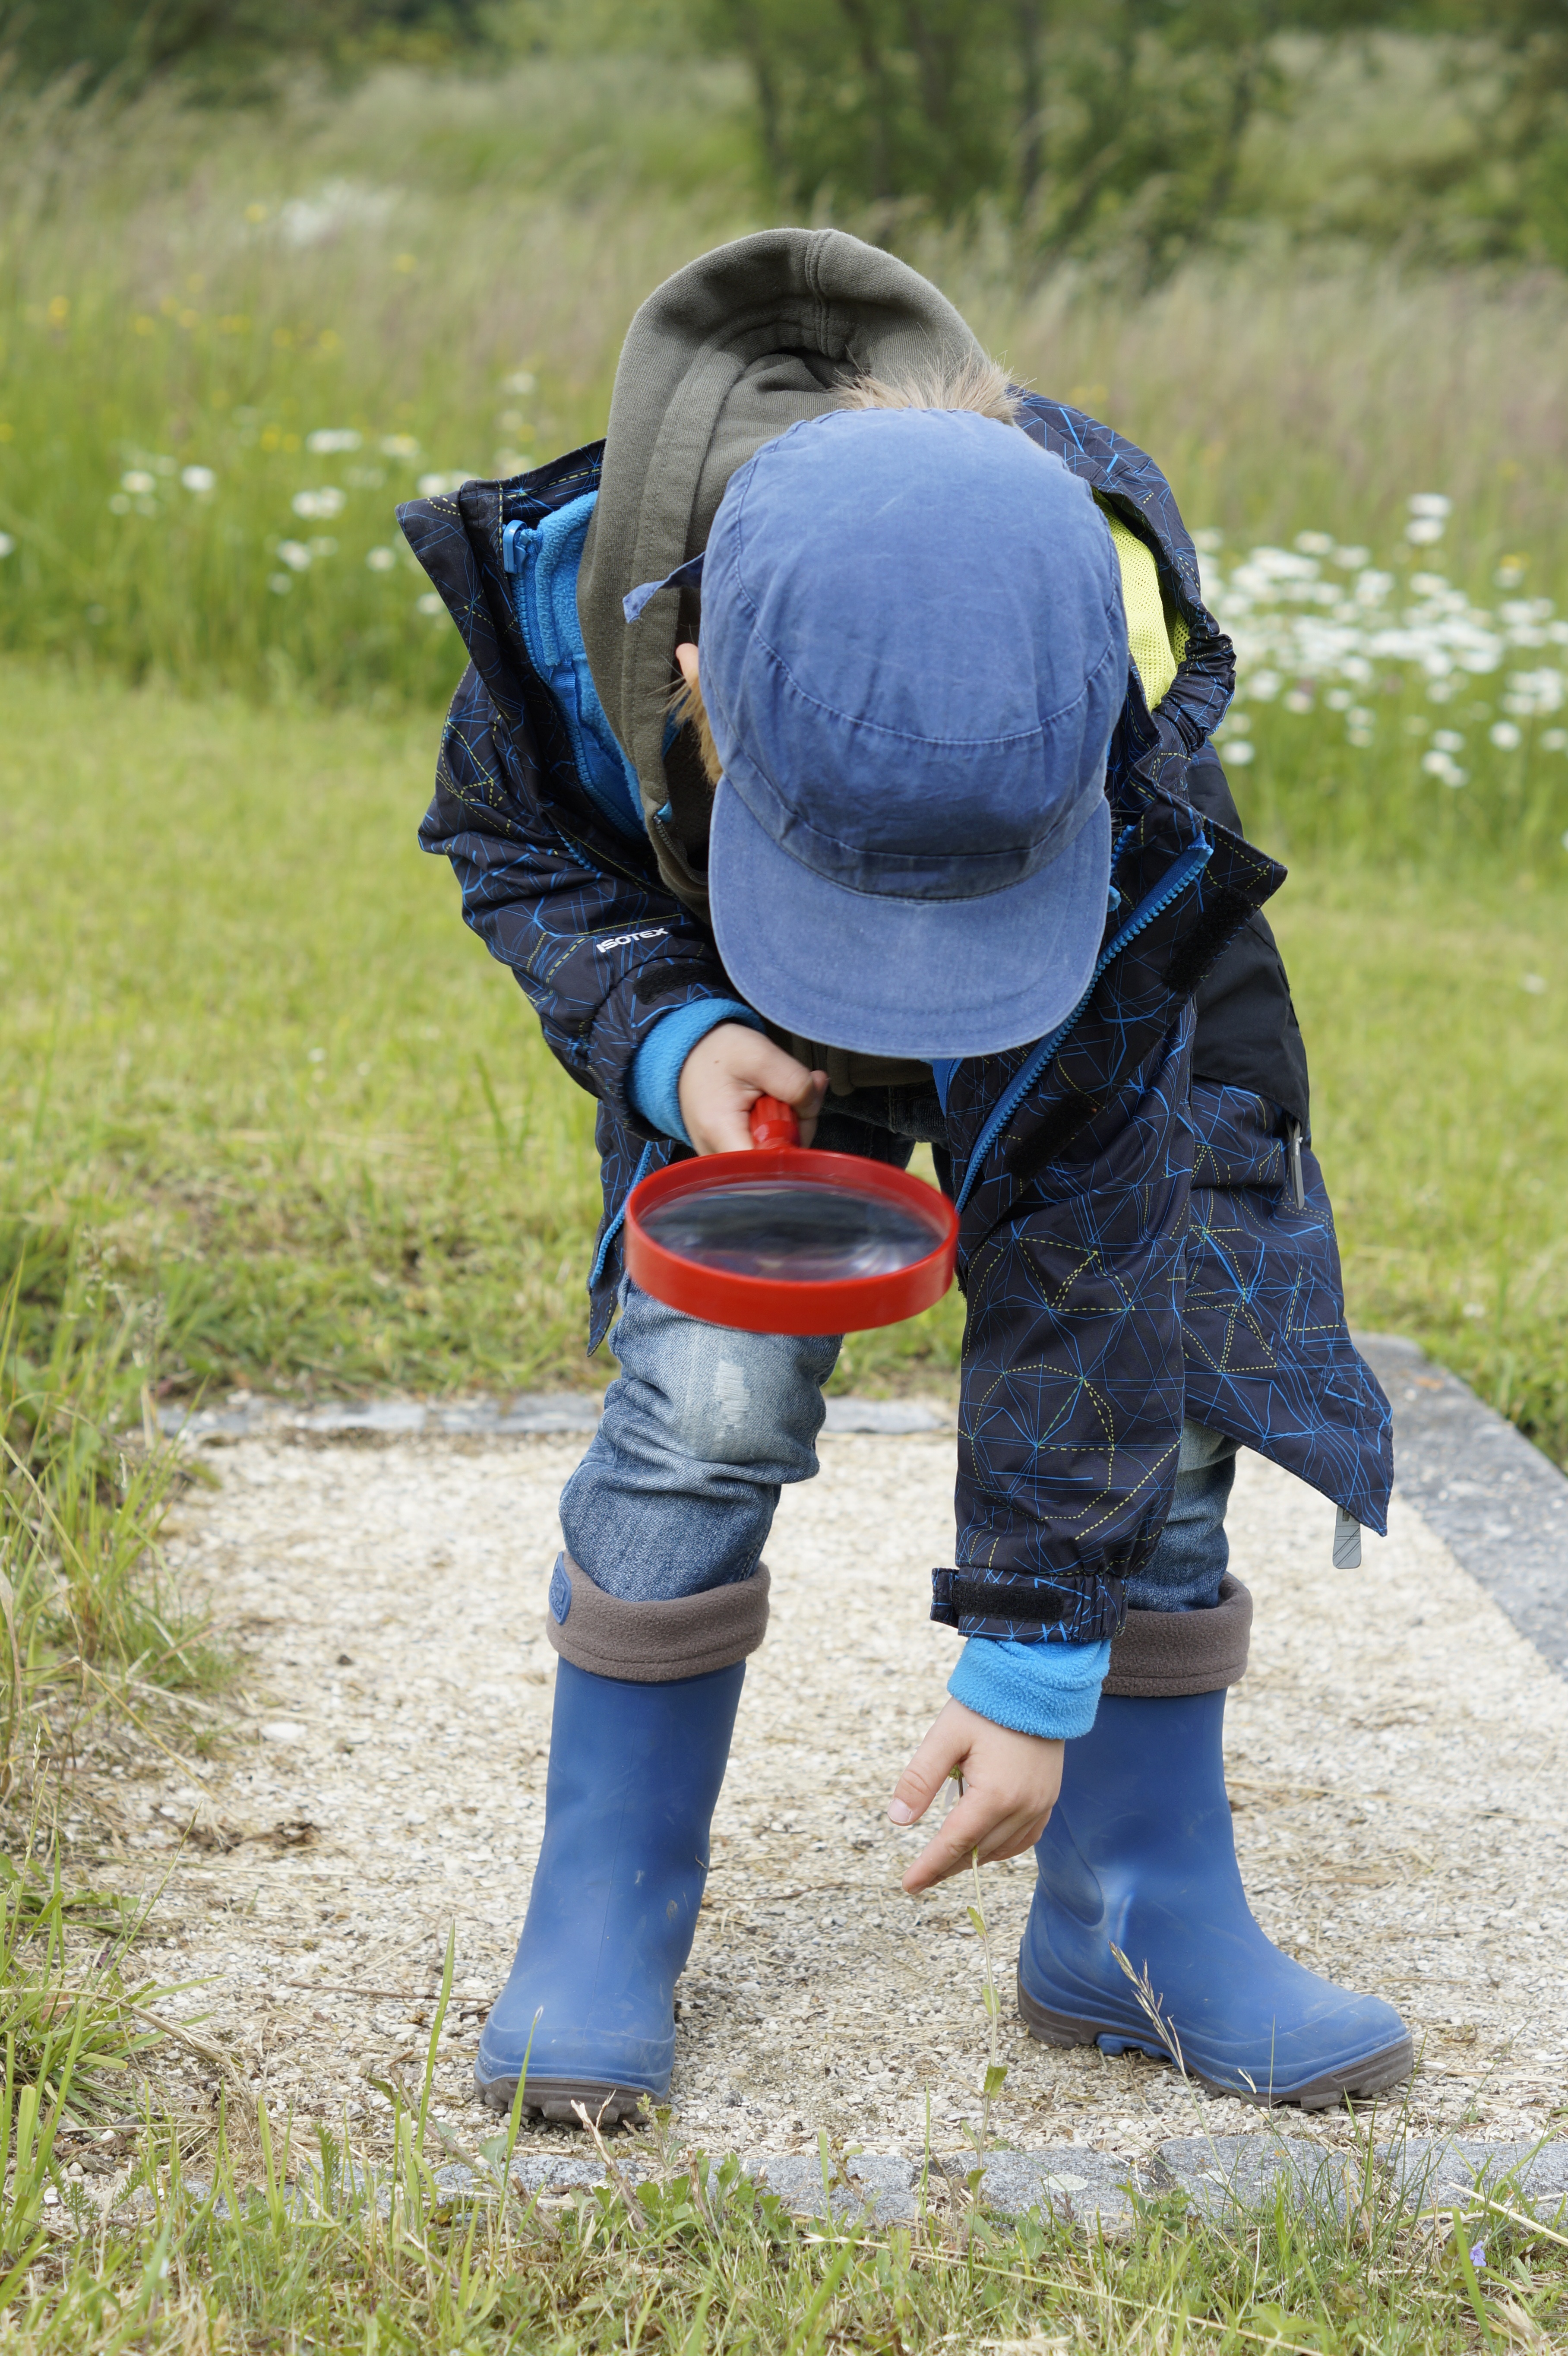
nature, grass, person, people, play, boy, male, environment, child, blue, flora, fauna, magnifying glass, research, children, toddler, search, viewing, nature conservation, environmental protection, exactly, detective, naturalist, search for clues, researchers, human positions, take a closer look, looking for clues